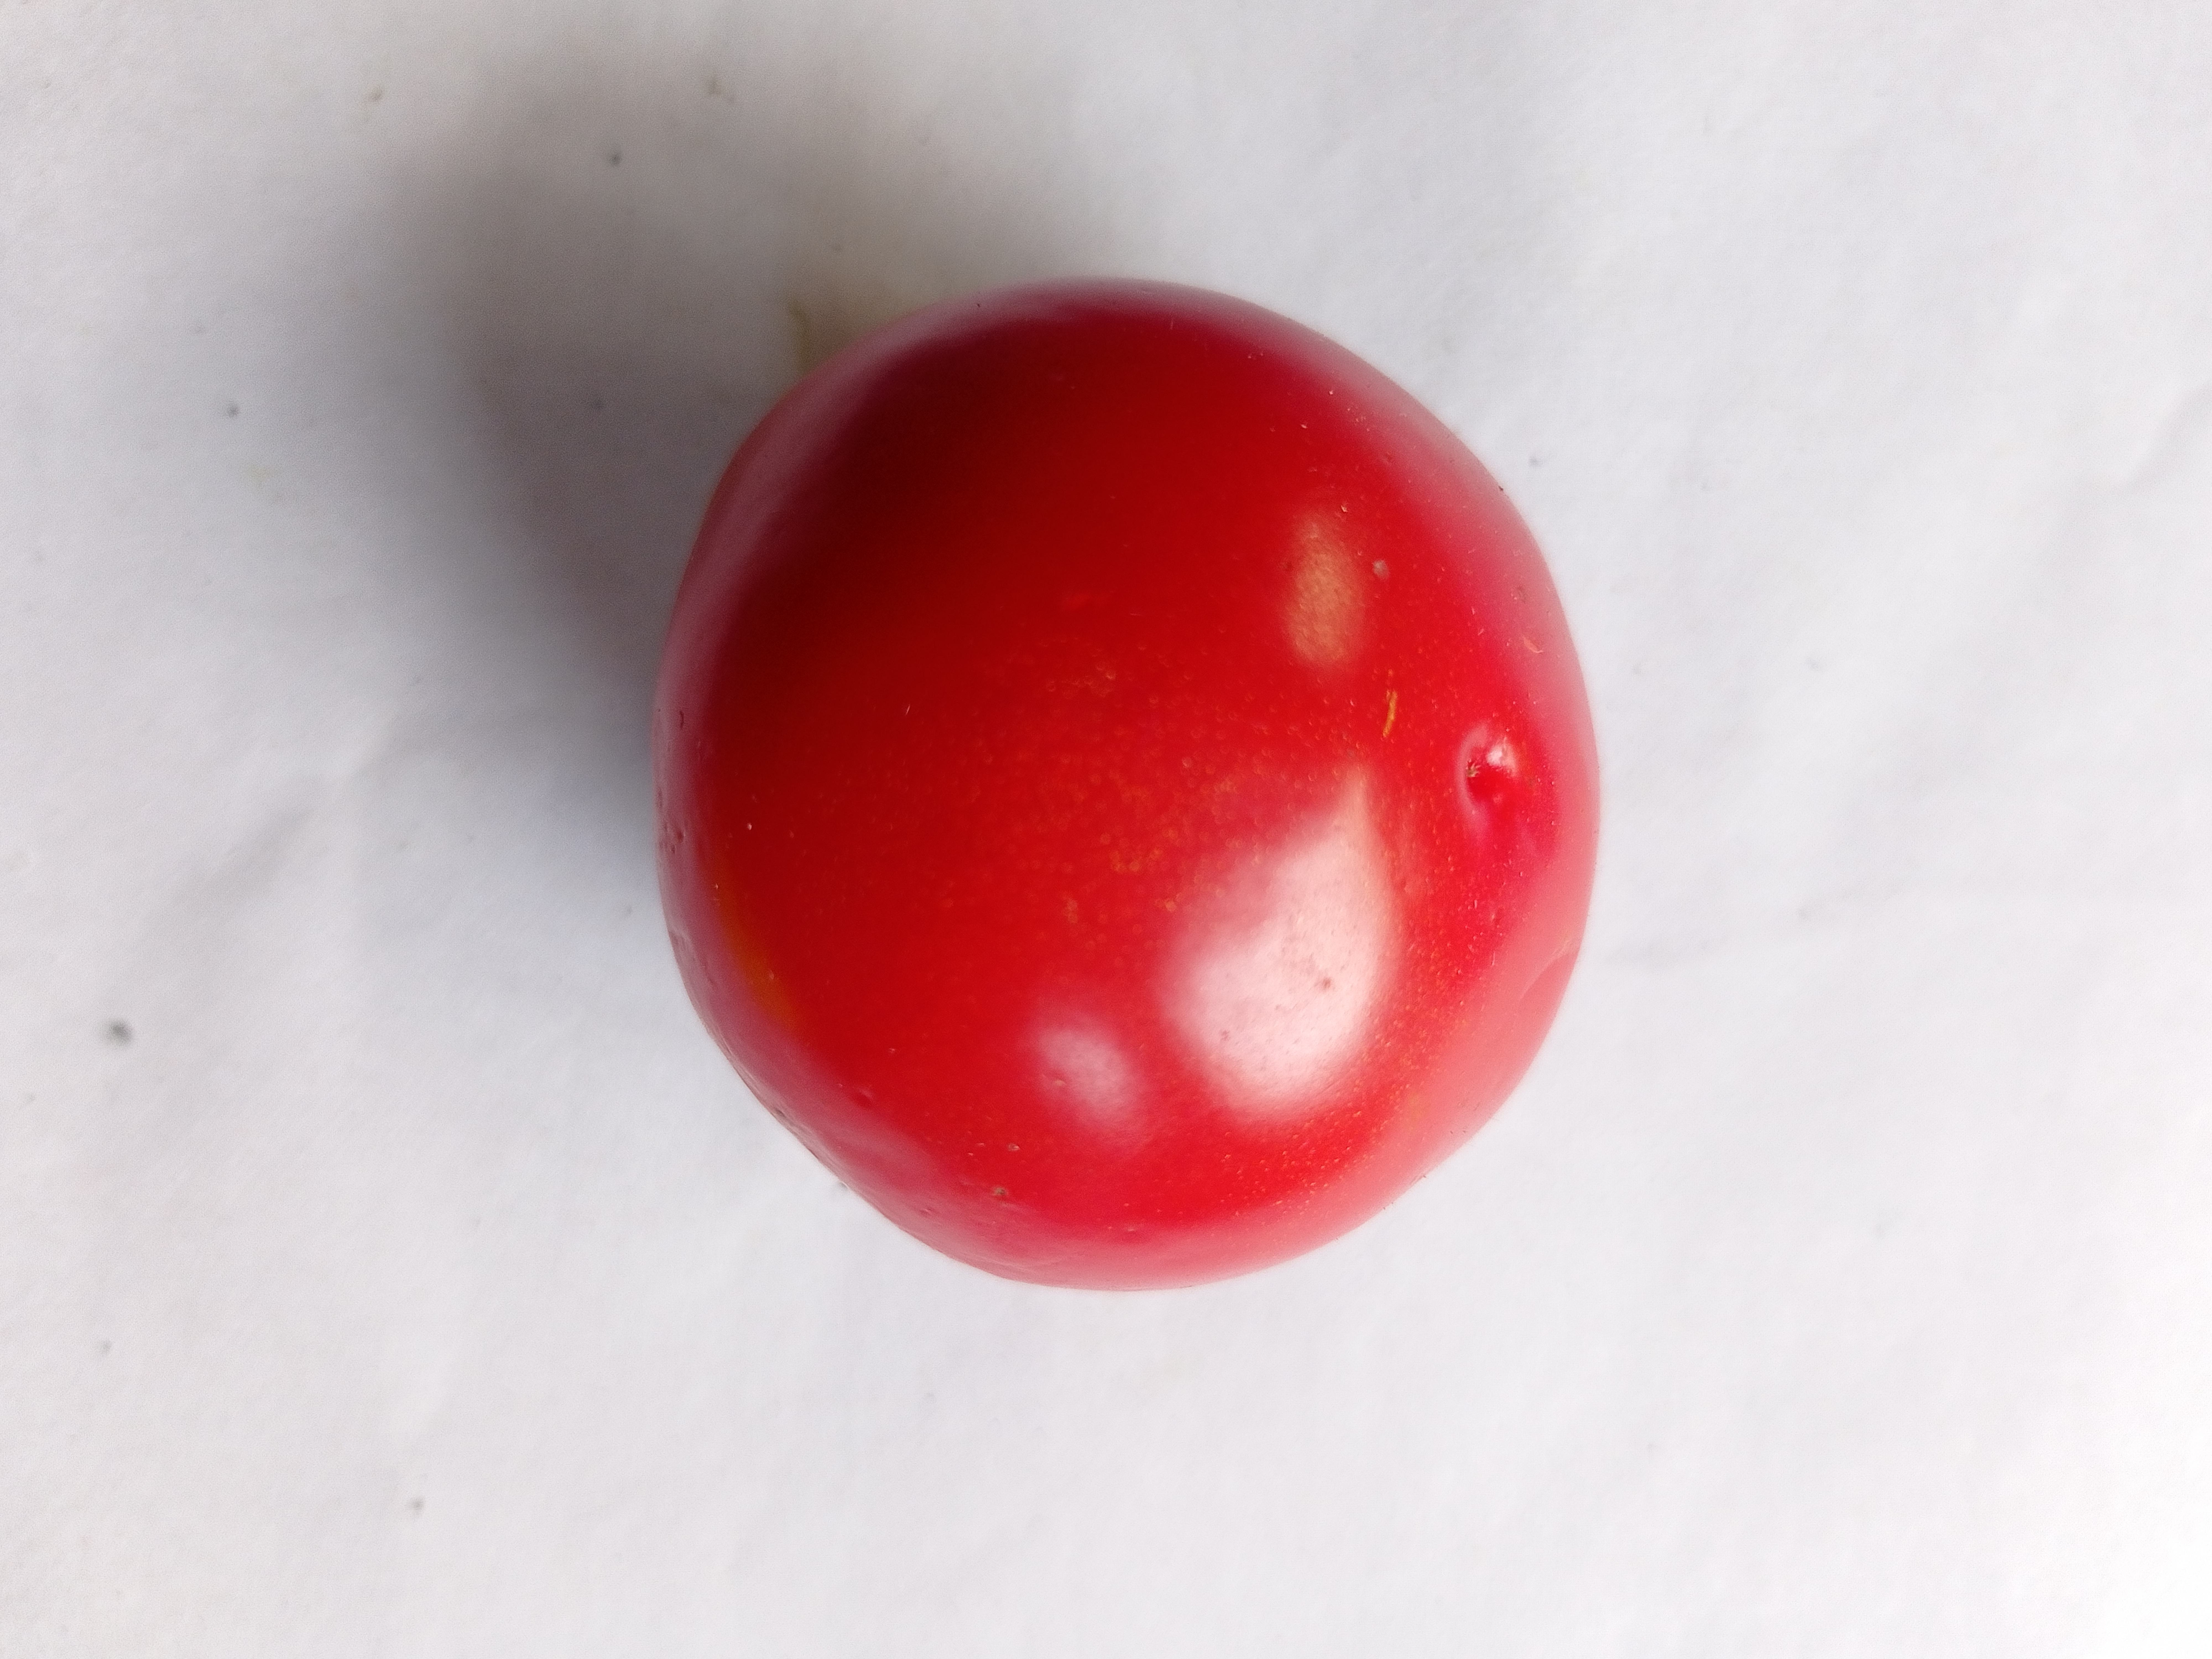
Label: Fresh